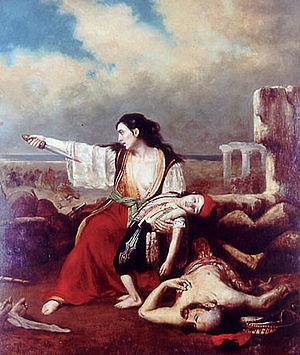
E. de Lansac. Scène de l' Exodos. (1828) Musée municipal de Missolonghi.
François-Émile de Lansac, né à Tulle le 1ᵉʳ octobre 1803 et mort à Paris le 1ᵉʳ avril 1890 est un peintre français.
Le philhellénisme signifie Amour de la Grèce. Il désigne plus particulièrement l'engagement de personnalités non grecques, le plus souvent libérales pour la cause de la Grèce contre l'Empire ottoman lors de la guerre d'indépendance grecque, soit au sein des comités philhellènes, soit par une implication armée directe en Grèce.
Le siège de Missolonghi de 1825-1826 est un épisode déterminant de la guerre d'indépendance grecque, car il a été un facteur essentiel du basculement de l’opinion européenne en faveur de l’indépendance grecque. Son importance est aussi politique que militaire.